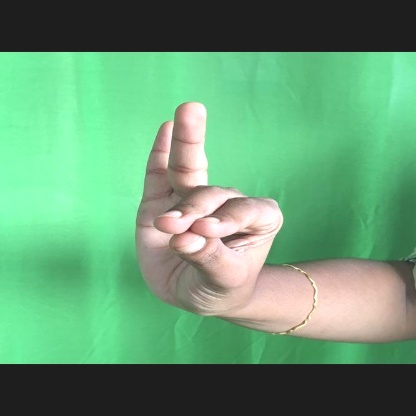
Mudra: Katakamukha